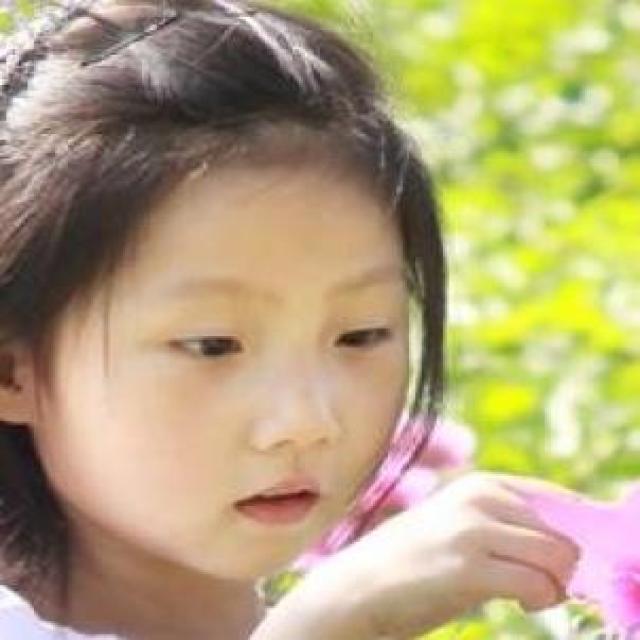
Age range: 0-12